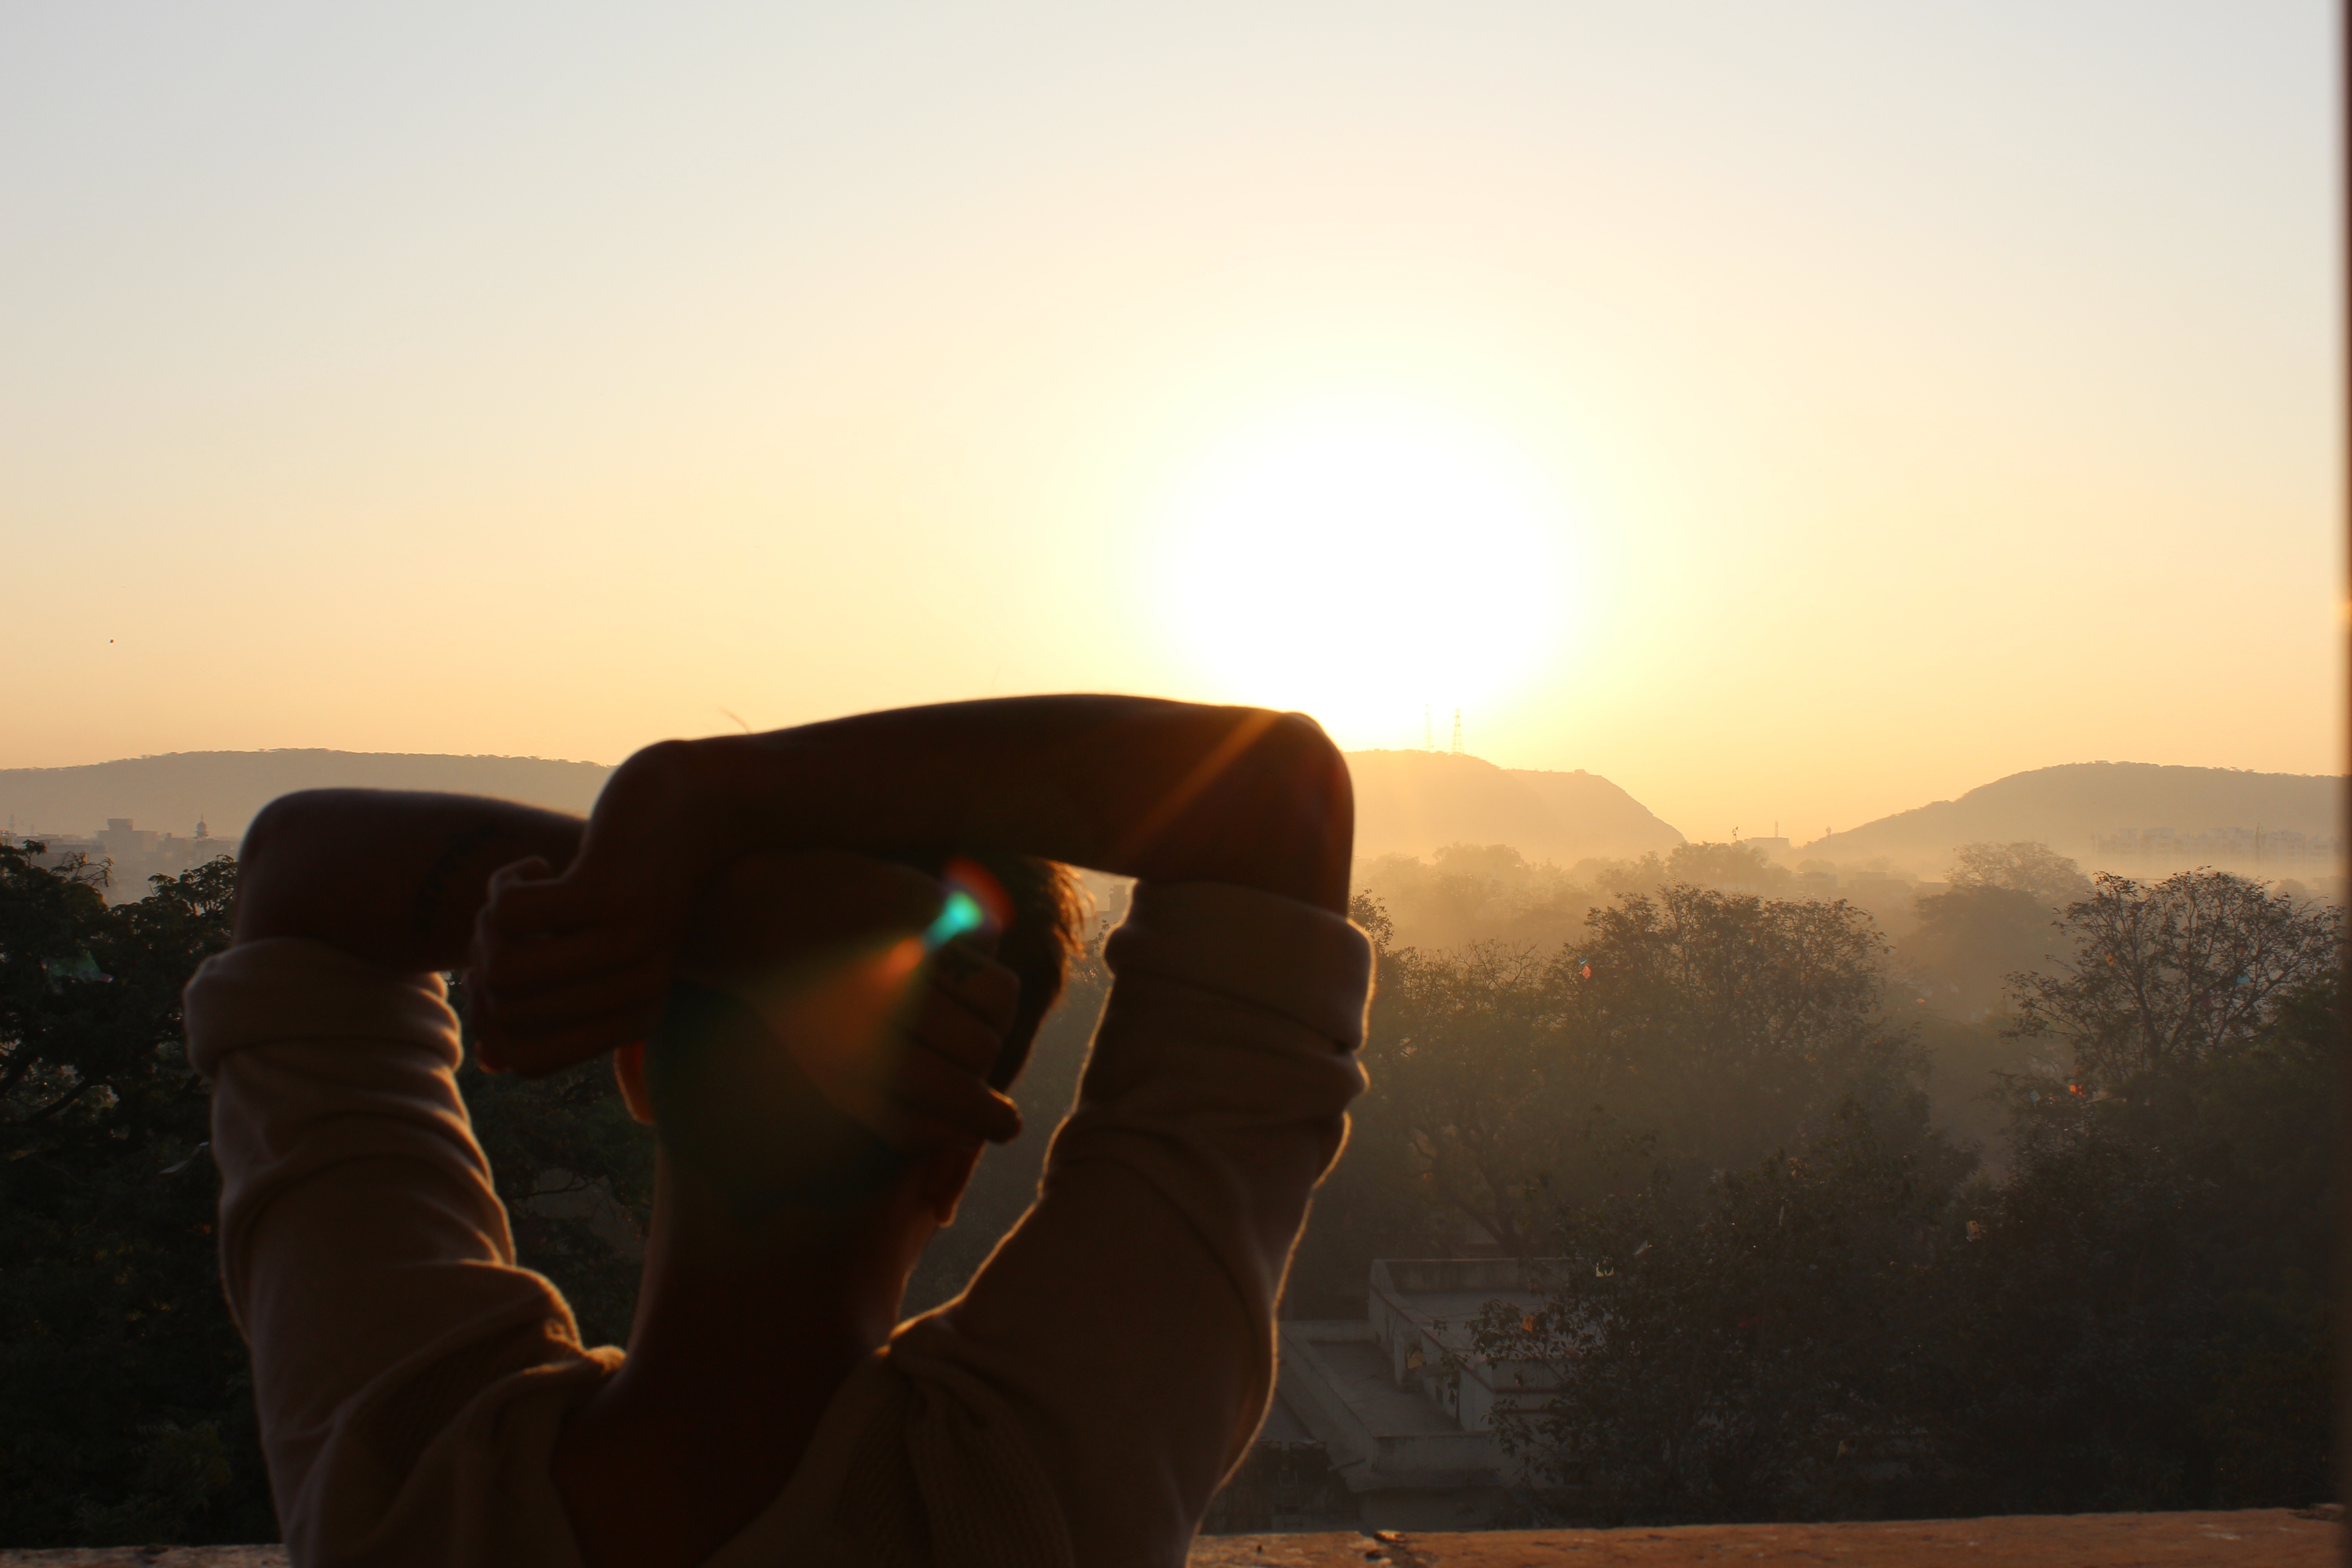
silhouette, sun, sunrise, sunset, sunlight, morning, evening